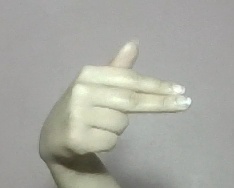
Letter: ghain